Casimir Arvet-Touvet

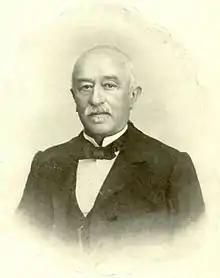
Casimir Arvet-Touvet (1841–1913)

Jean-Maurice Casimir Arvet-Touvet (1841–1913) was a French botanist born in Gières.